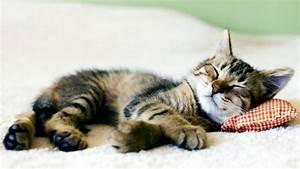
cat